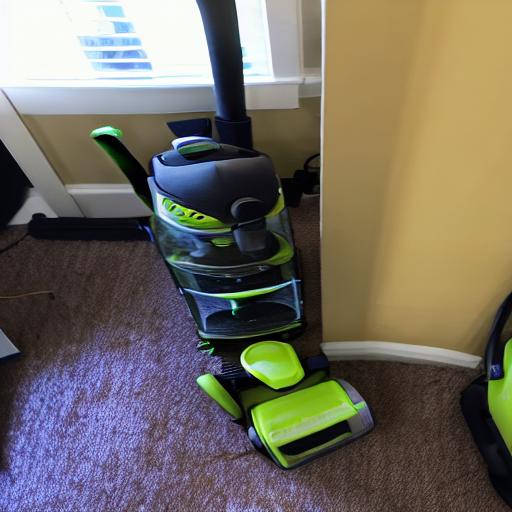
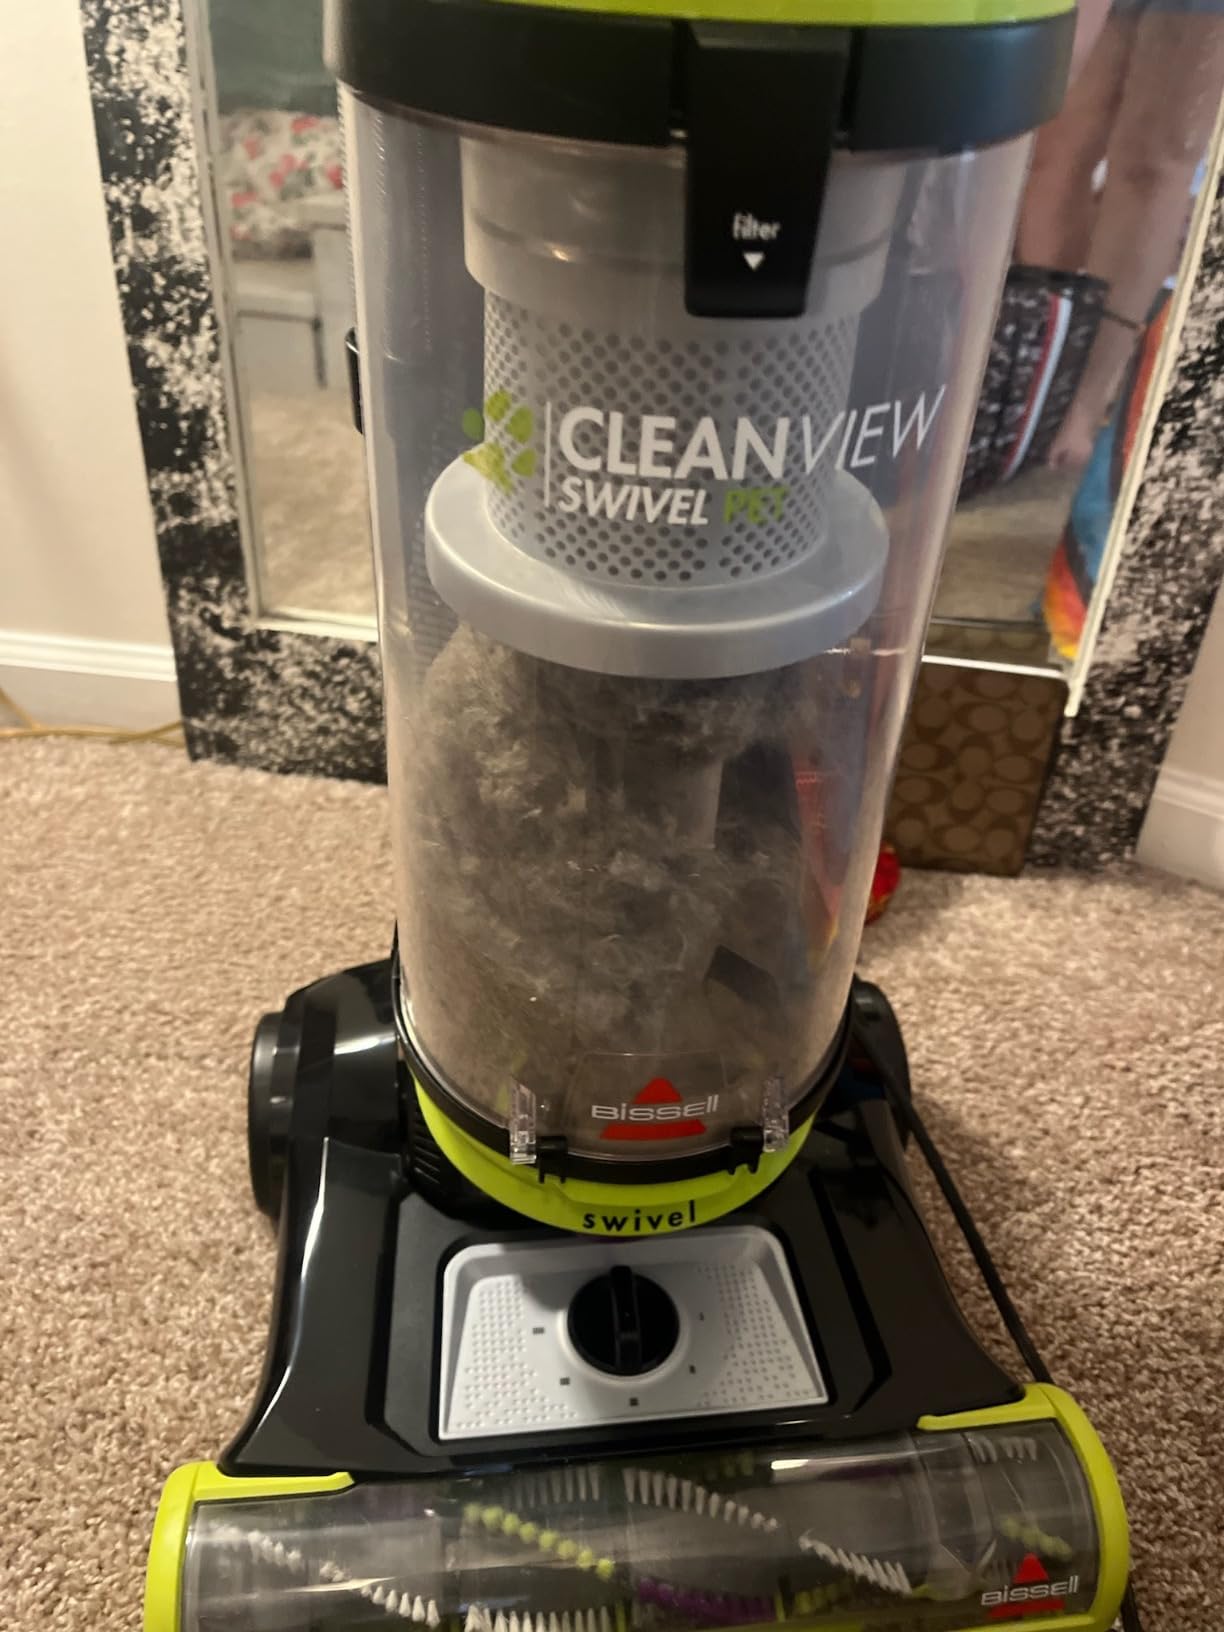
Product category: items_vacuum
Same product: no